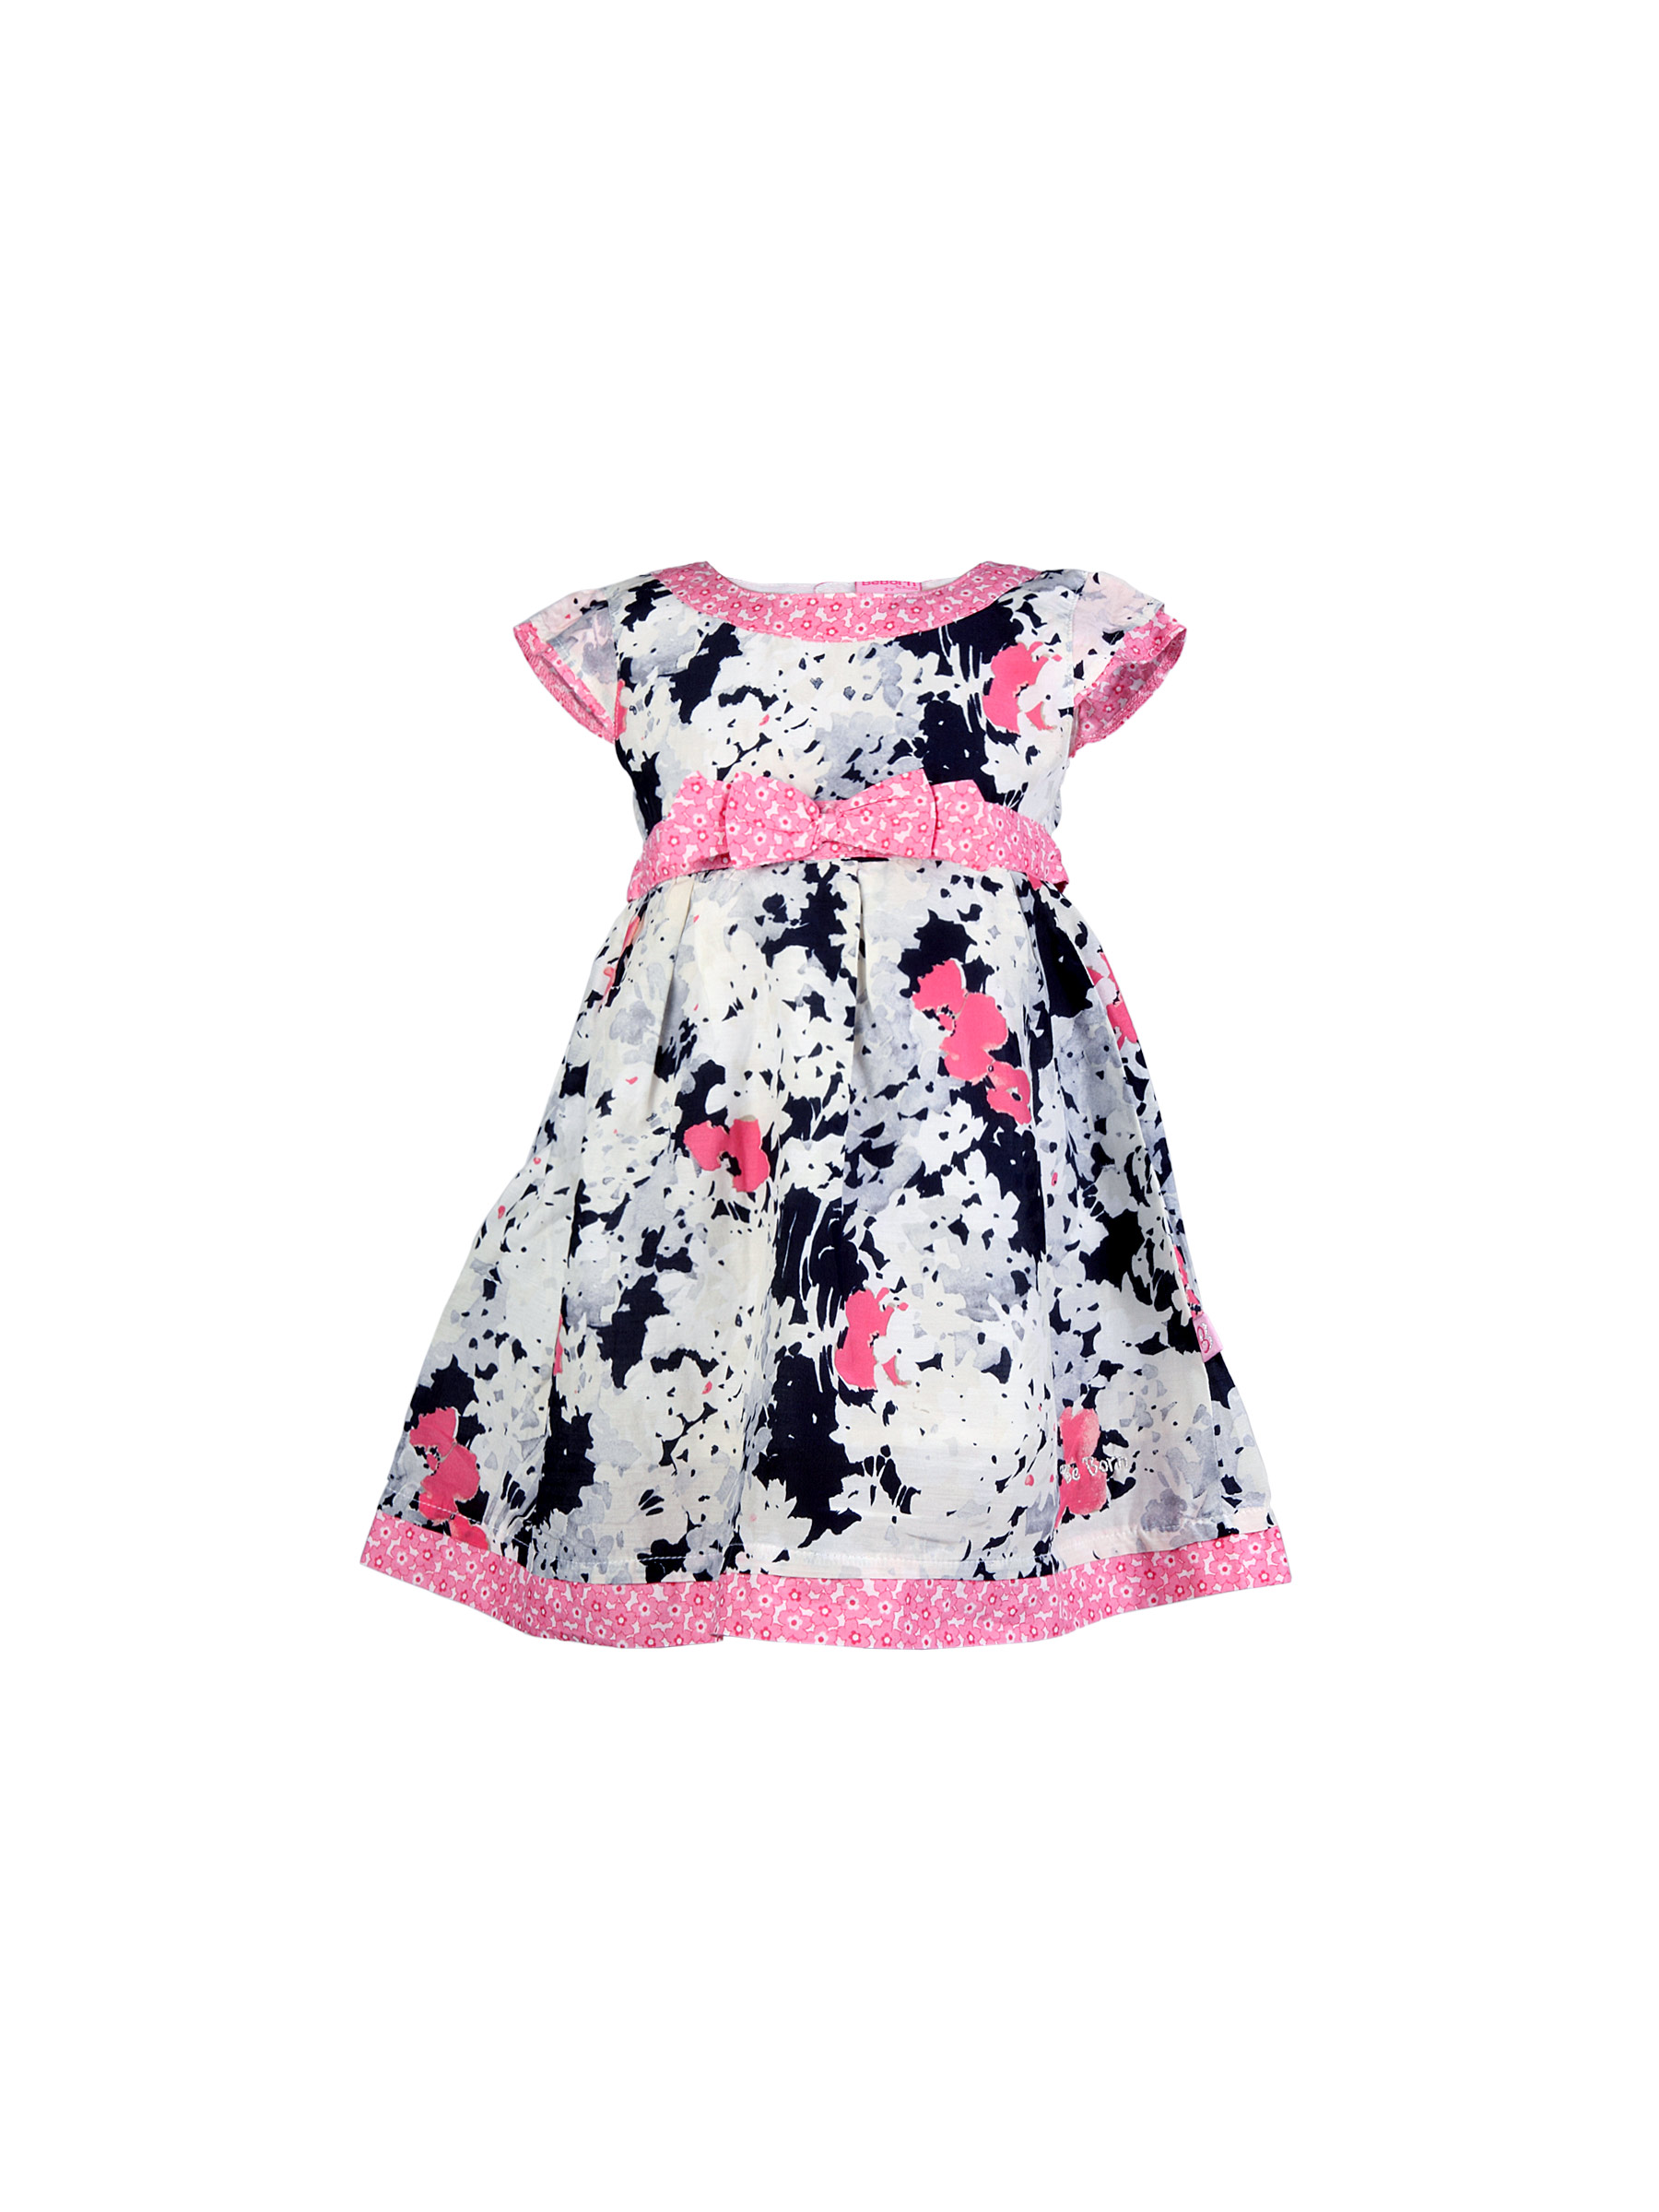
Doodle Kids Girl Printed Off White Dress
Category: Apparel / Dress / Dresses
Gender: Women
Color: Off White
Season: Summer 2012
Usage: Casual